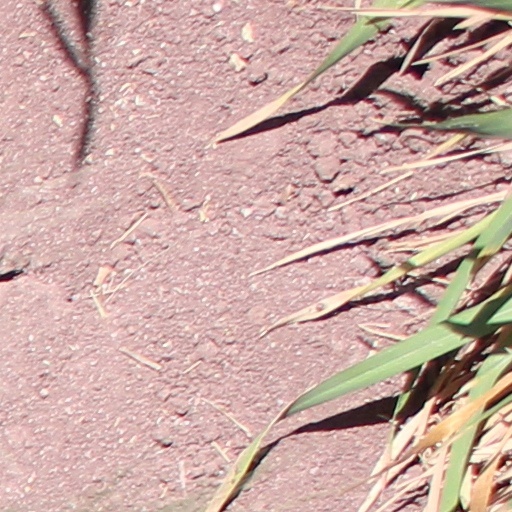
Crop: wheat